Copyright infringement

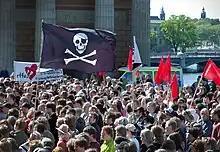
Demonstration in Sweden in support of file sharing, 2006

Most countries extend copyright protections to authors of works. In countries with copyright legislation, enforcement of copyright is generally the responsibility of the copyright holder. However, in several jurisdictions there are also criminal penalties for copyright infringement. According to the U.S. Chamber of Commerce's 2021 IP Index, the nations with the lowest scores for copyright protection were Vietnam, Pakistan, Egypt, Nigeria, Brunei, Algeria, Venezuela and Argentina.